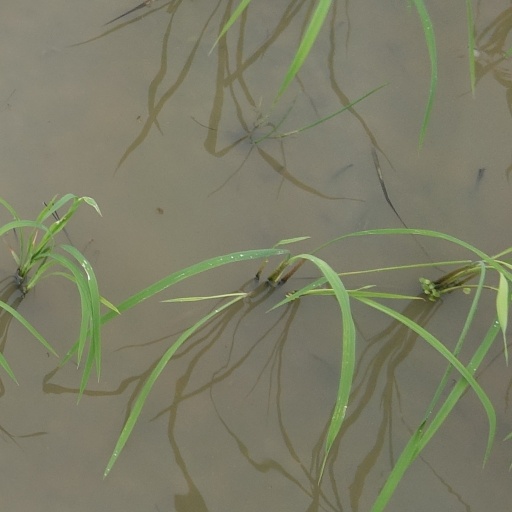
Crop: rice